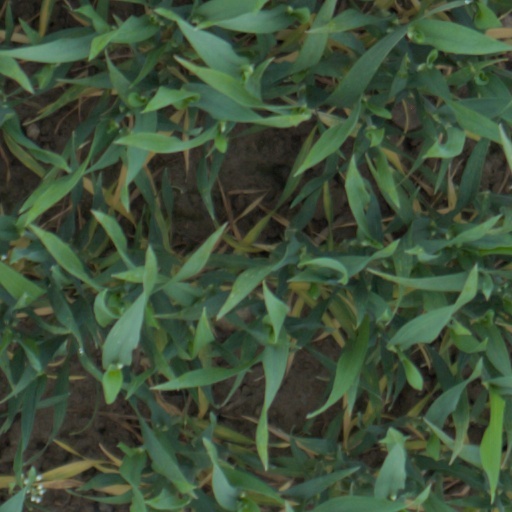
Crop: wheat